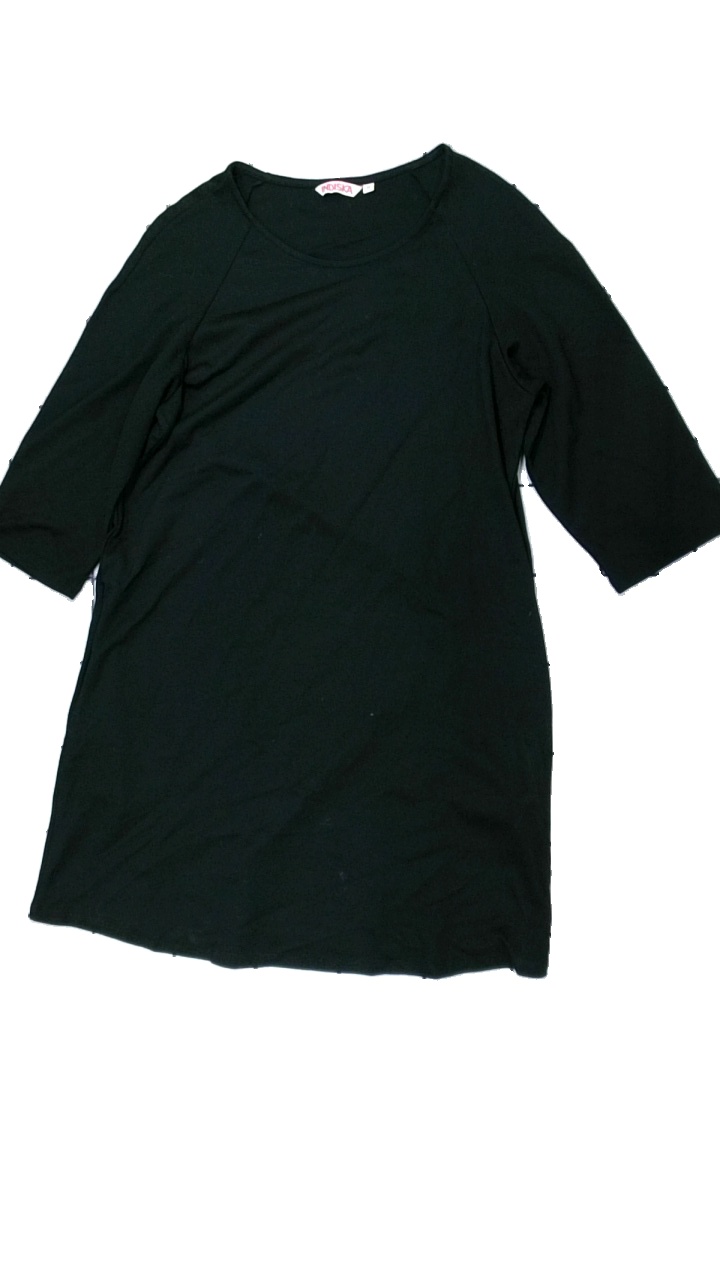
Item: Dress (Ladies)
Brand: Indiska
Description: svart klänning med fläckar längst ner
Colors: Black
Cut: Regular
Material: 100% viscose
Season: All
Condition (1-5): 3
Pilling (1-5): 5
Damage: fläckar
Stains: Major
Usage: Export
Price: <50